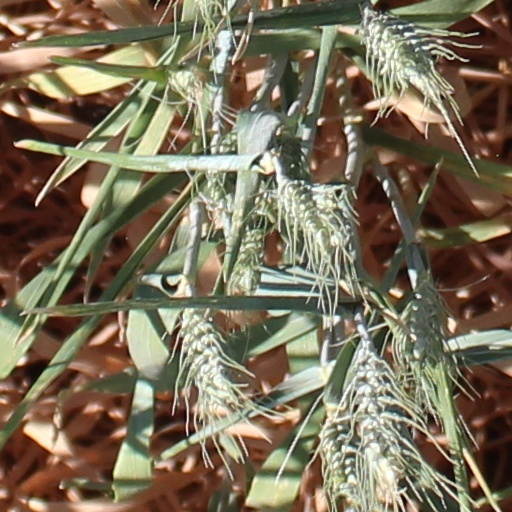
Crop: wheat